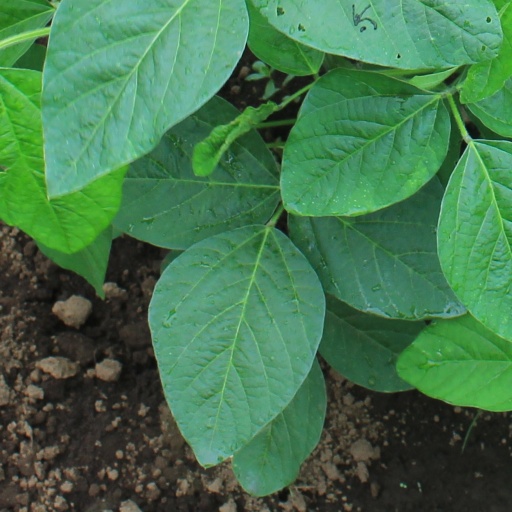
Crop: soybean